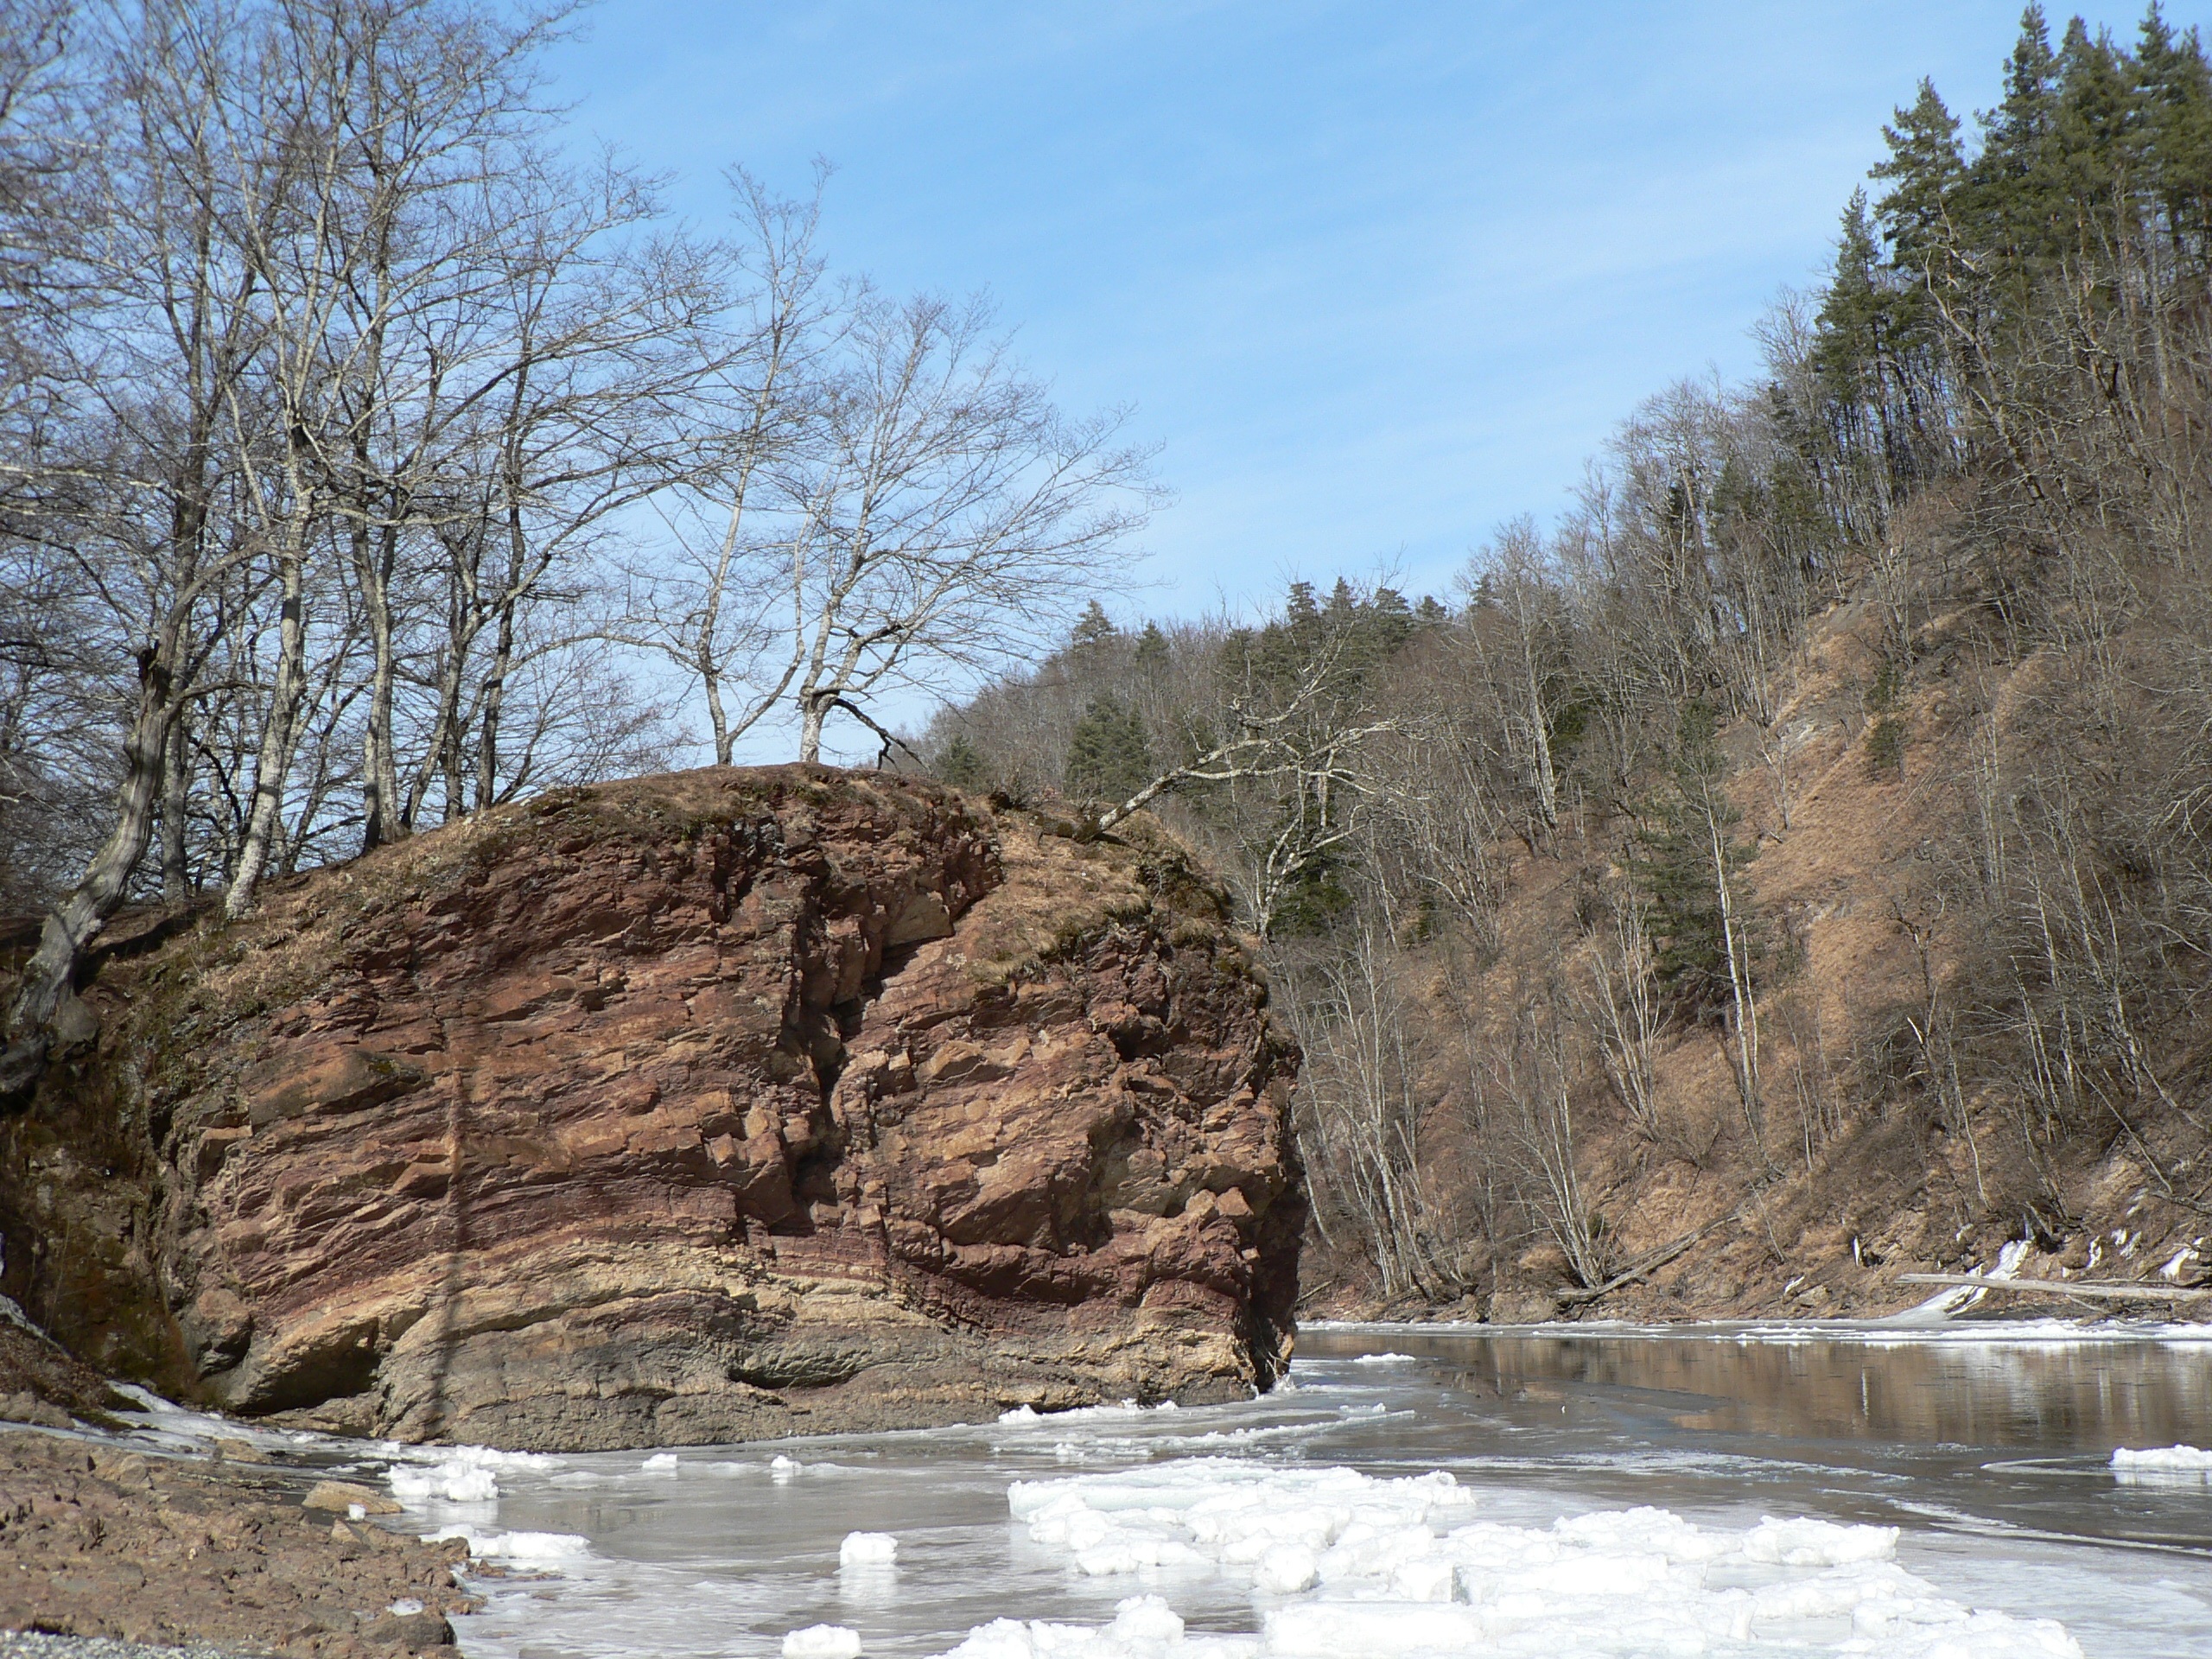
tree, nature, rock, wilderness, snow, winter, river, cliff, ice, terrain, waterway, geology, mountains, debacle